366 Vincentina

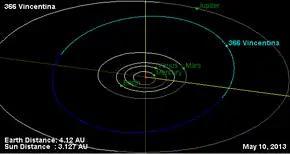
Orbital diagram

366 Vincentina is a fairly large main belt asteroid.